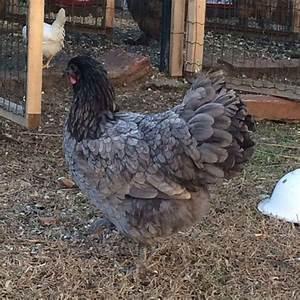
chicken